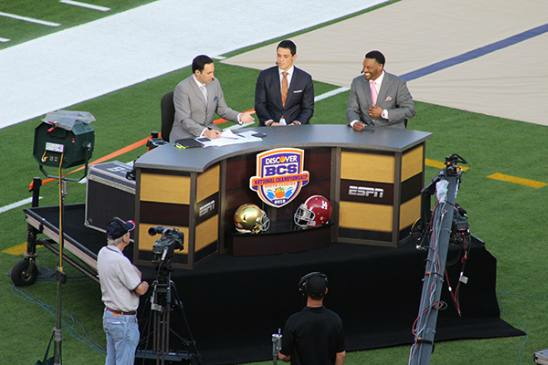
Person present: Yes